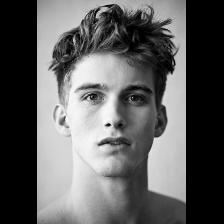
Label: Human